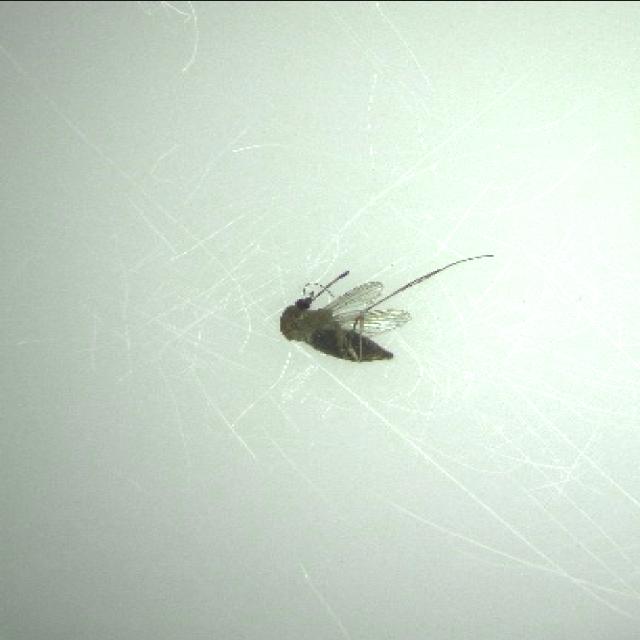
Species: culex_tritaeniorhynchus